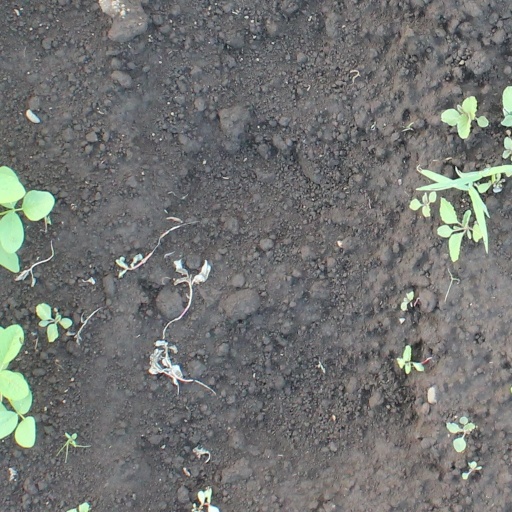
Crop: soybean